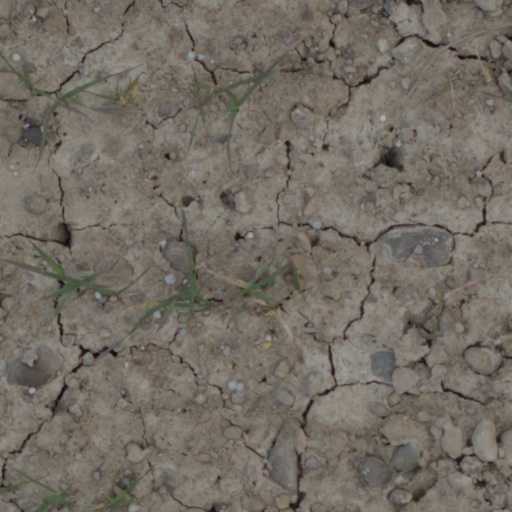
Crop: wheat